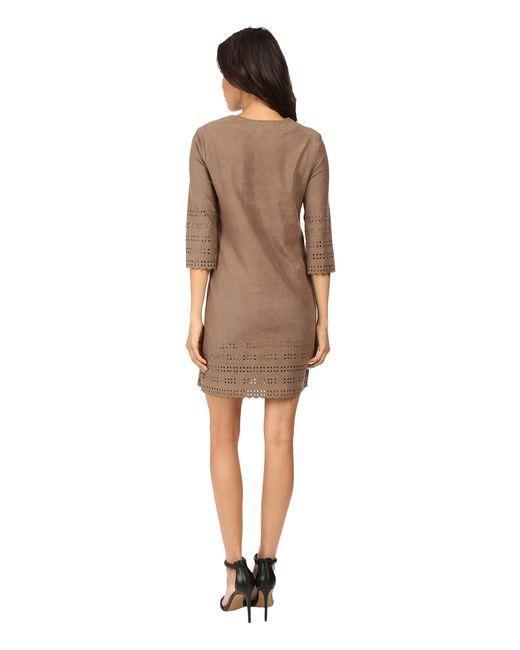
kleid aus Wildlederimitat in brauner Farbe für Damen